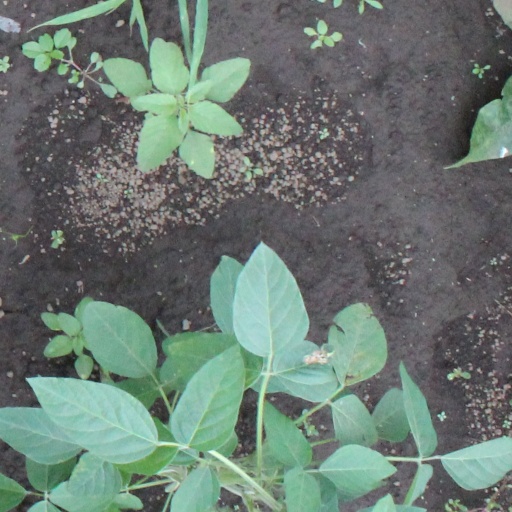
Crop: soybean